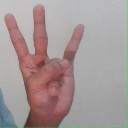
अक्षर: क्ष